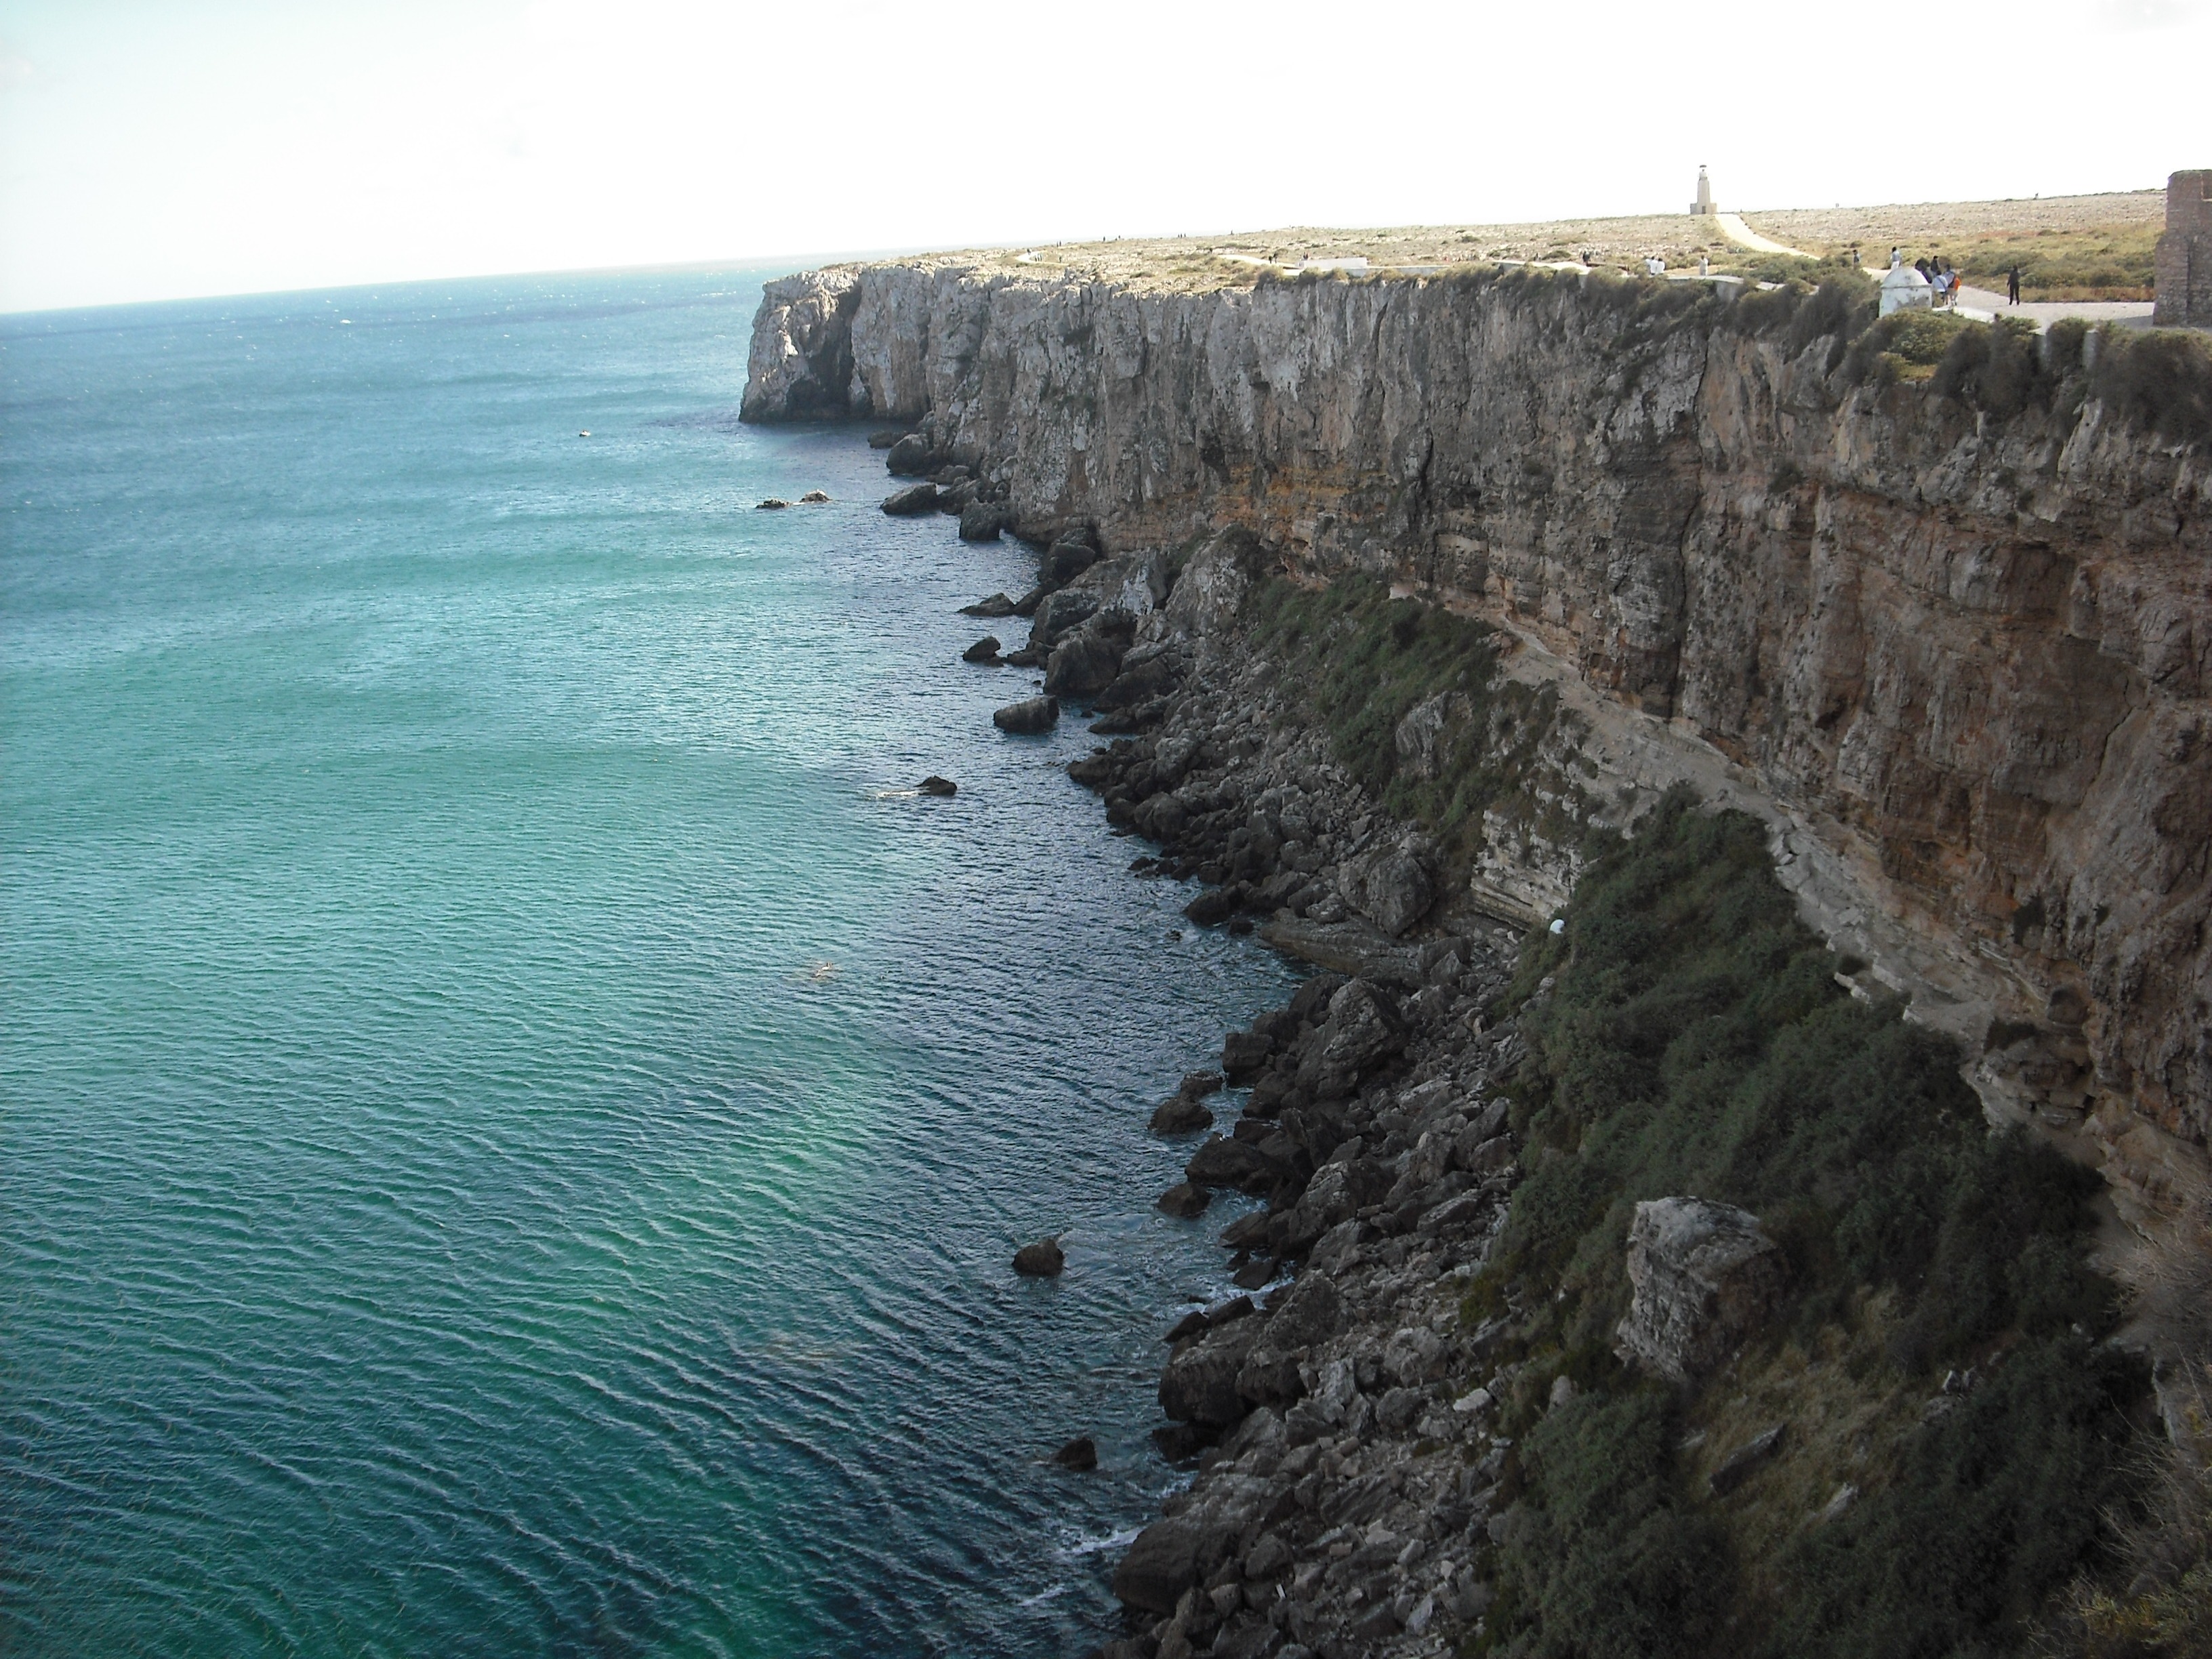
beach, sea, coast, nature, rock, ocean, shore, wave, cliff, cove, bay, terrain, portugal, costa, cape, landform